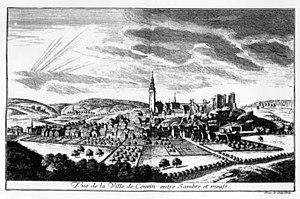
Gravure représentant une vue de la ville de Couvin vers 1735
Couvin est une ville francophone de Belgique située en Région wallonne dans la province de Namur et faisant partie de l'arrondissement de Philippeville. Située en Calestienne et frontalière avec la France, Couvin a été le berceau de la fabrication des raquettes de tennis Donnay. Couvin est le chef-lieu du canton regroupant sa propre commune et celle de Viroinval.